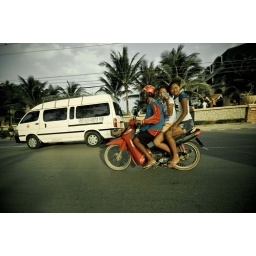
A motorcyclist and his two female passengers on a bike in Patong's roads, Phuket Province, Thailand.